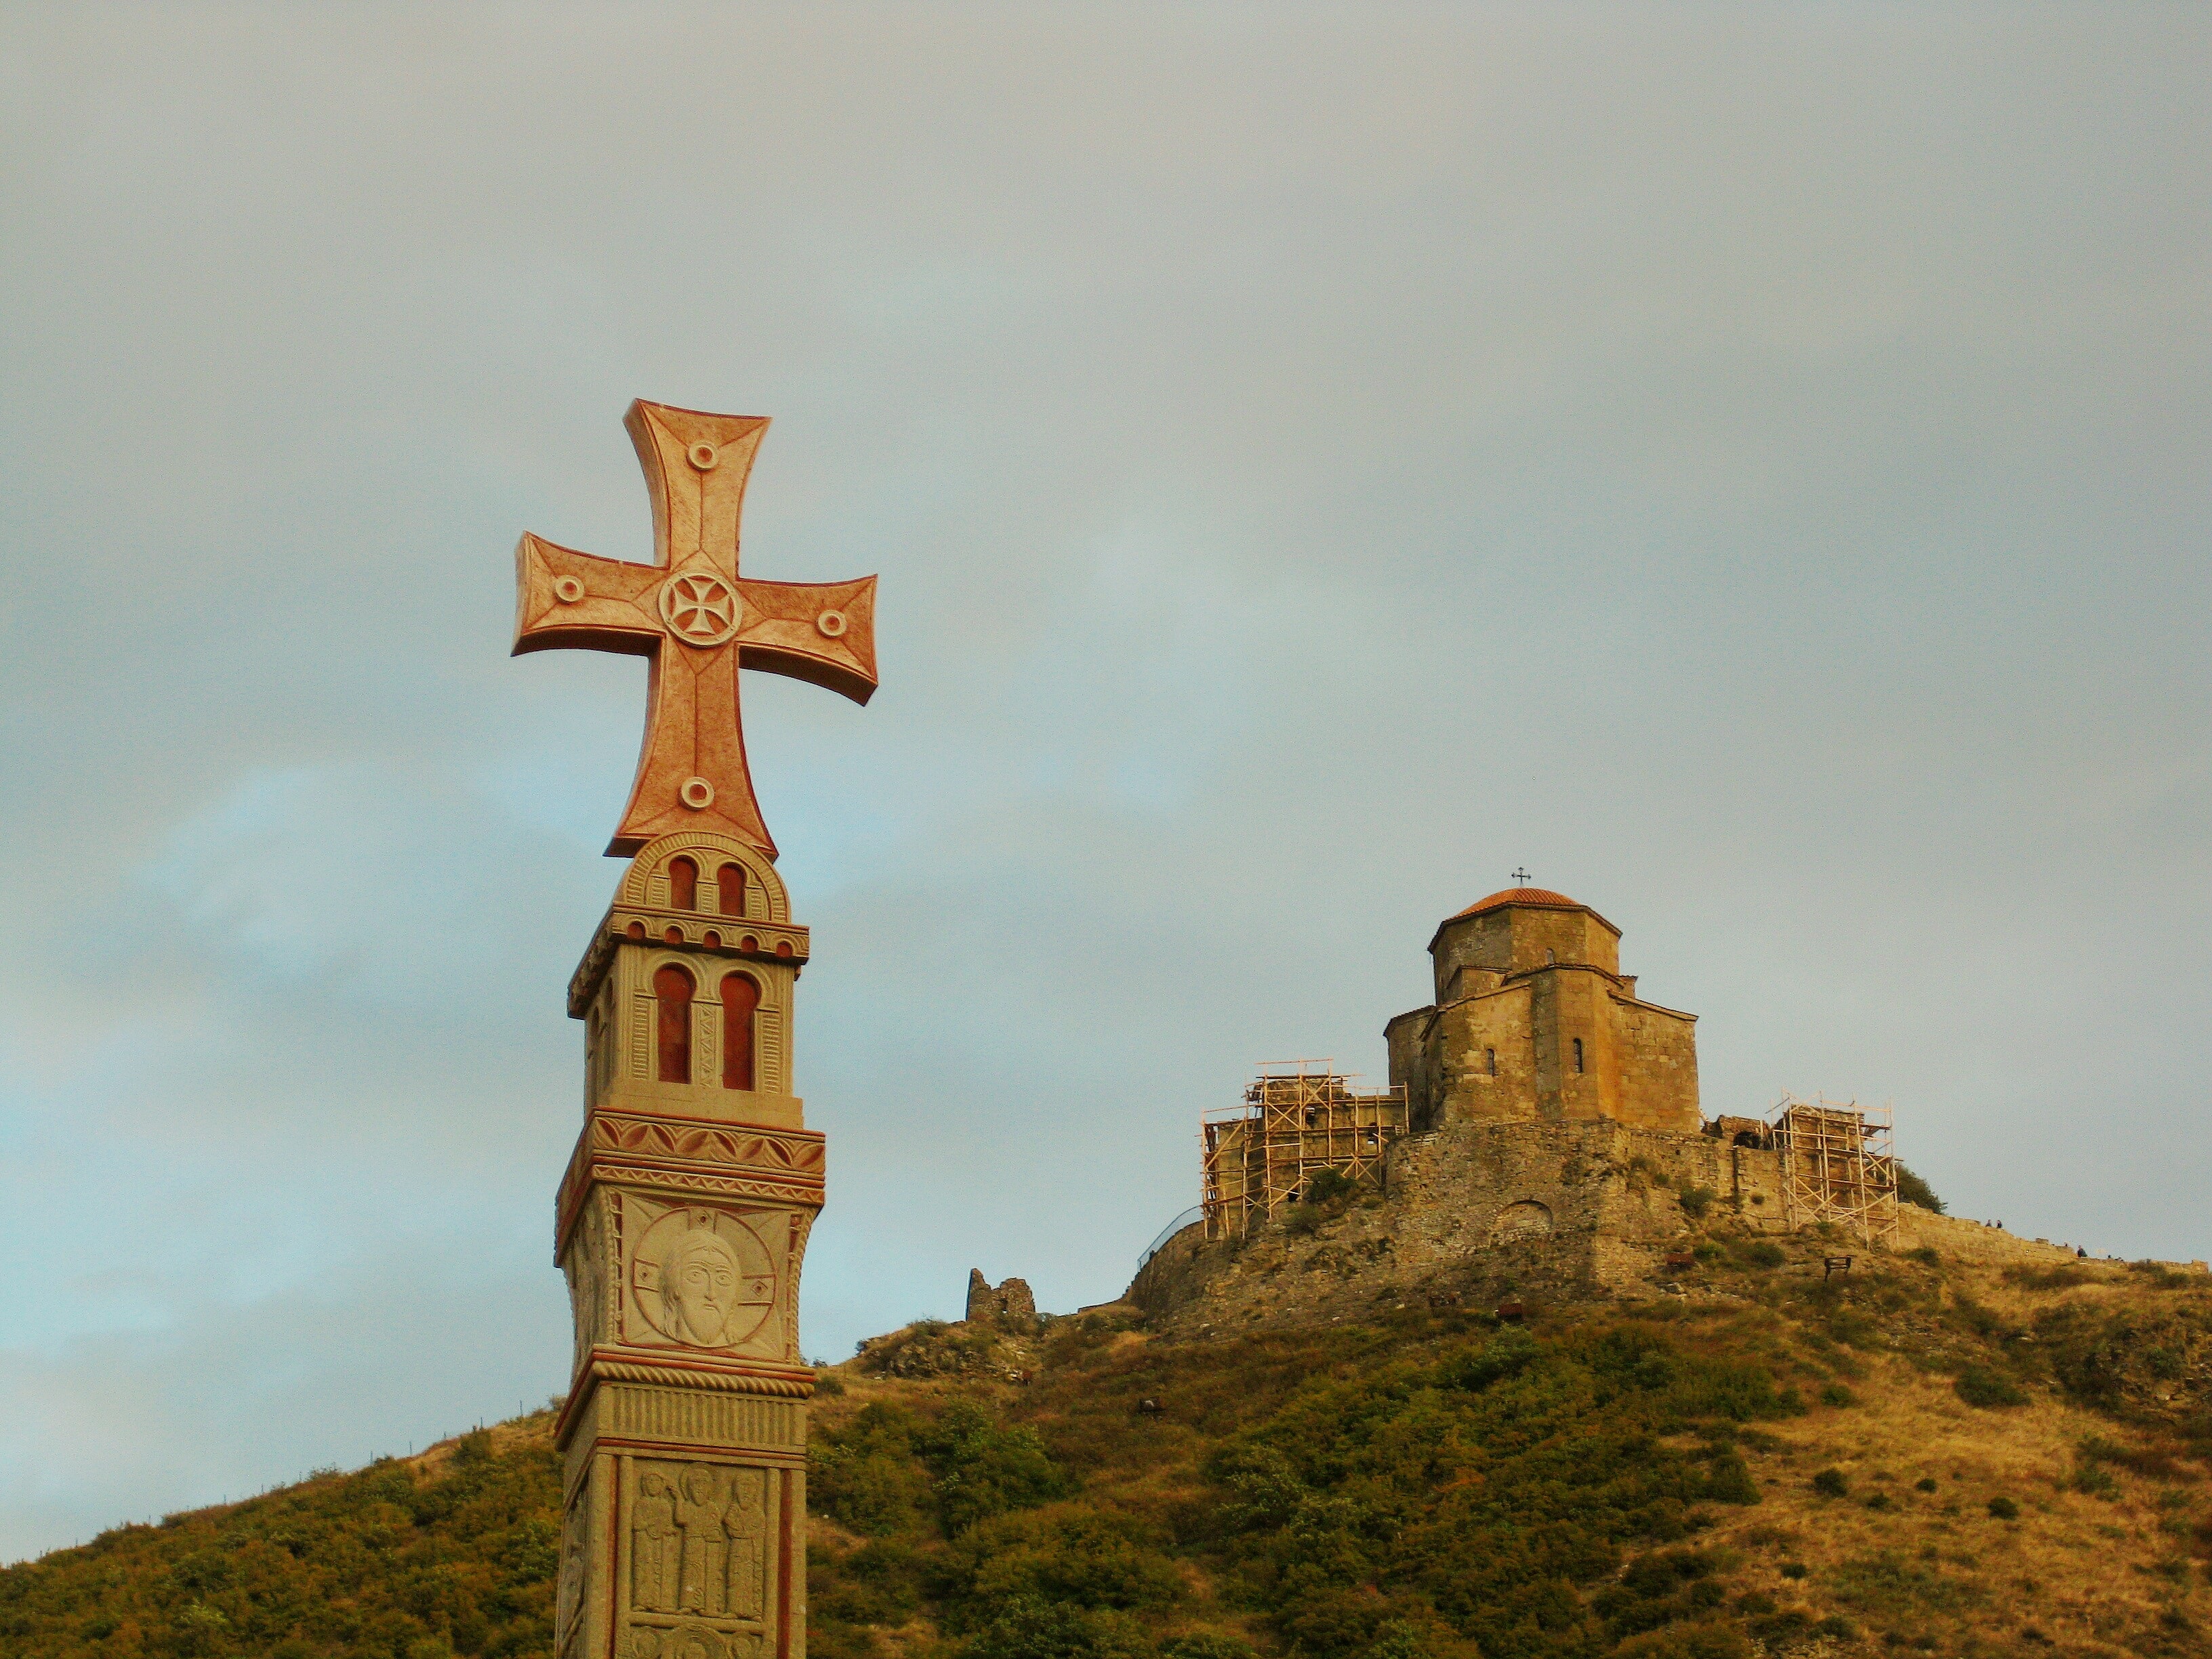
landscape, outdoor, mountain, architecture, sky, town, building, old, wall, stone, monument, travel, tower, symbol, ancient, landmark, church, cathedral, chapel, cross, place of worship, world, temple, monastery, culture, history, georgia, tbilisi, christianity, holy, orthodox, unesco, historical, traditional, caucasus, mtskheta, ancient history, transcaucasia, svetitskhoveli